Migros

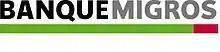
French version of the Migros Bank logo

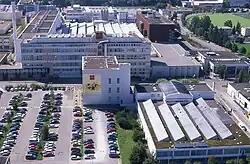
The headquarters of Frey, the Migros chocolate manufacturer, in Buchs

A large part of the products sold in the Migros supermarkets are produced by its own companies (M-Industry), mostly in Switzerland. In 2017, M-Industry comprised 32 companies, 25 of which were in Switzerland, and produce more than 20,000 products for the Migros supermarkets.